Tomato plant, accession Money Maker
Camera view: horizontal (90 deg, fisheye); turntable rotation: 300 degrees
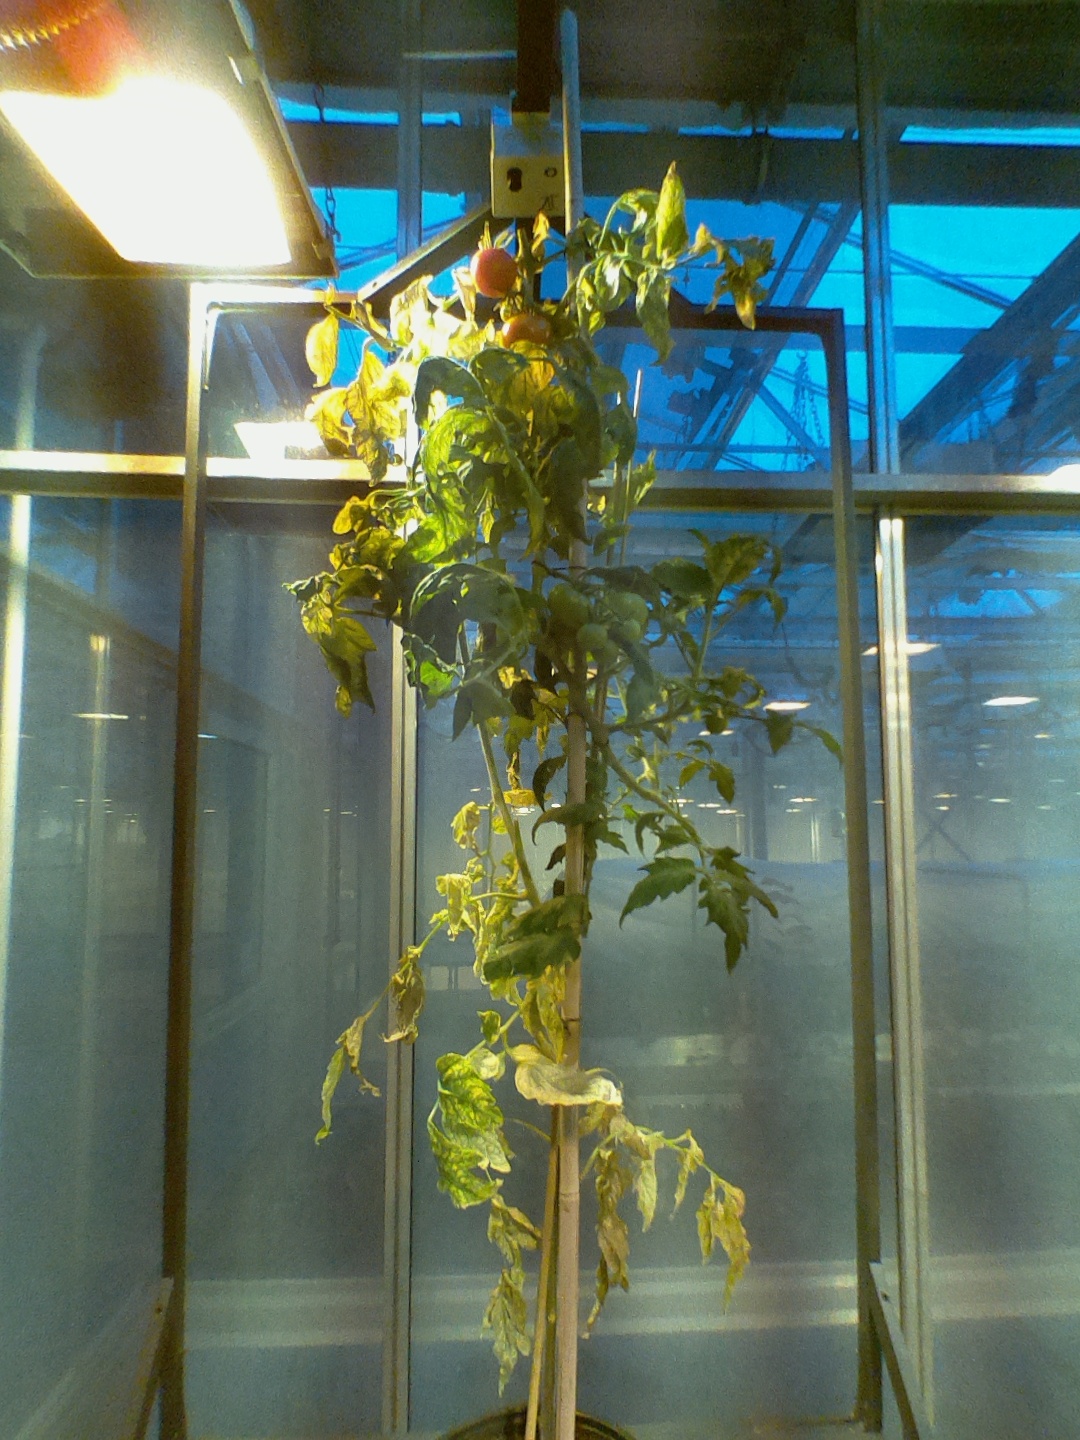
BBCH growth stage 83: 30%-40% of fruits show typical fully ripe color